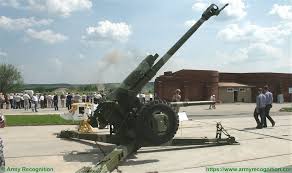
Label: Self Propelled Artillery